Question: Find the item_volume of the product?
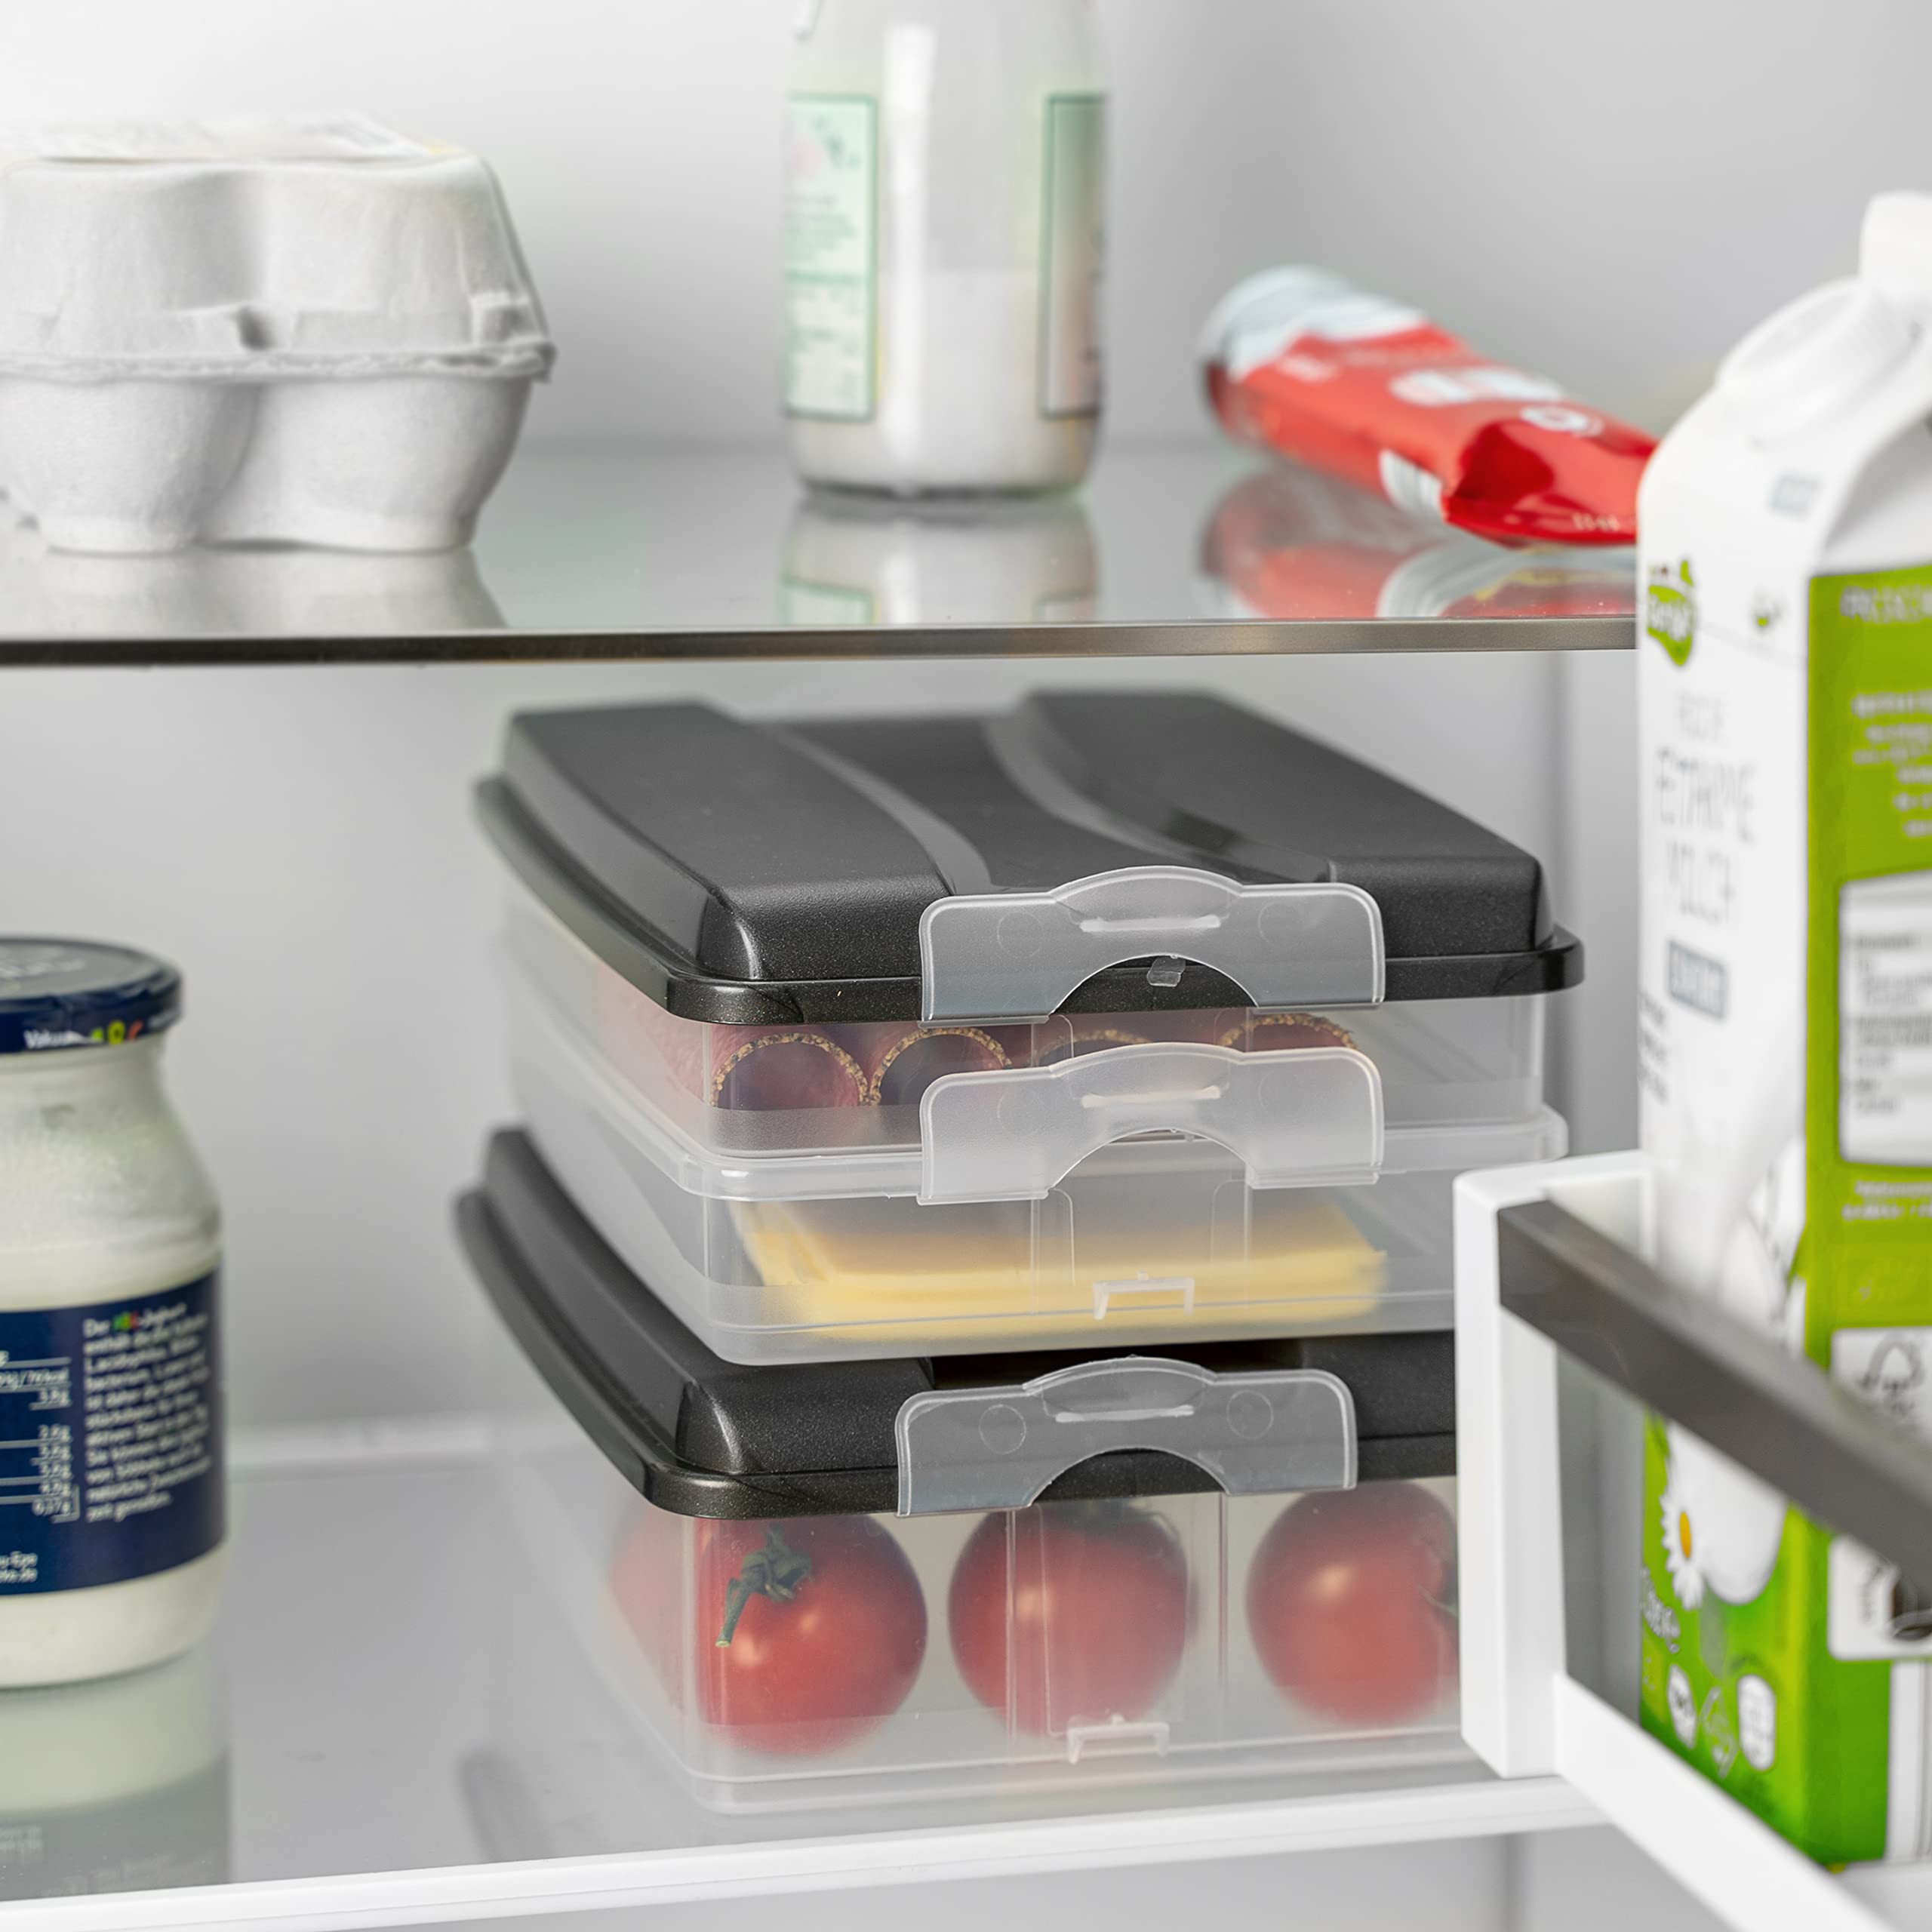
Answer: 1.0 ounce